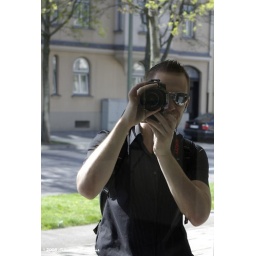
self portrait in a mirror door